Doris Benegas

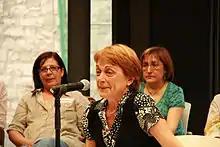
Doris Benegas during a rally in Barcelona, 2009

Doris Benegas Haddad (1951 – 29 July 2016) was a Spanish political lawyer specialising in criminal law, particularly causes related to women and left-wing politics. She was also a political leader, leading a regional branch of the communist movement in the 1970s as well as the pro-independence nationalist leftist coalition, the Castilian Left, from 2002 to her death in 2016.